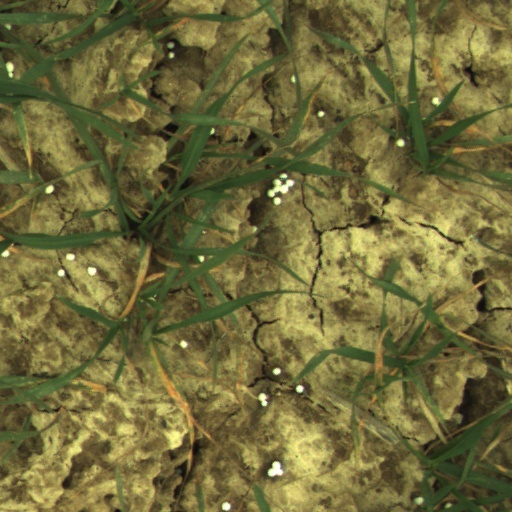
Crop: wheat